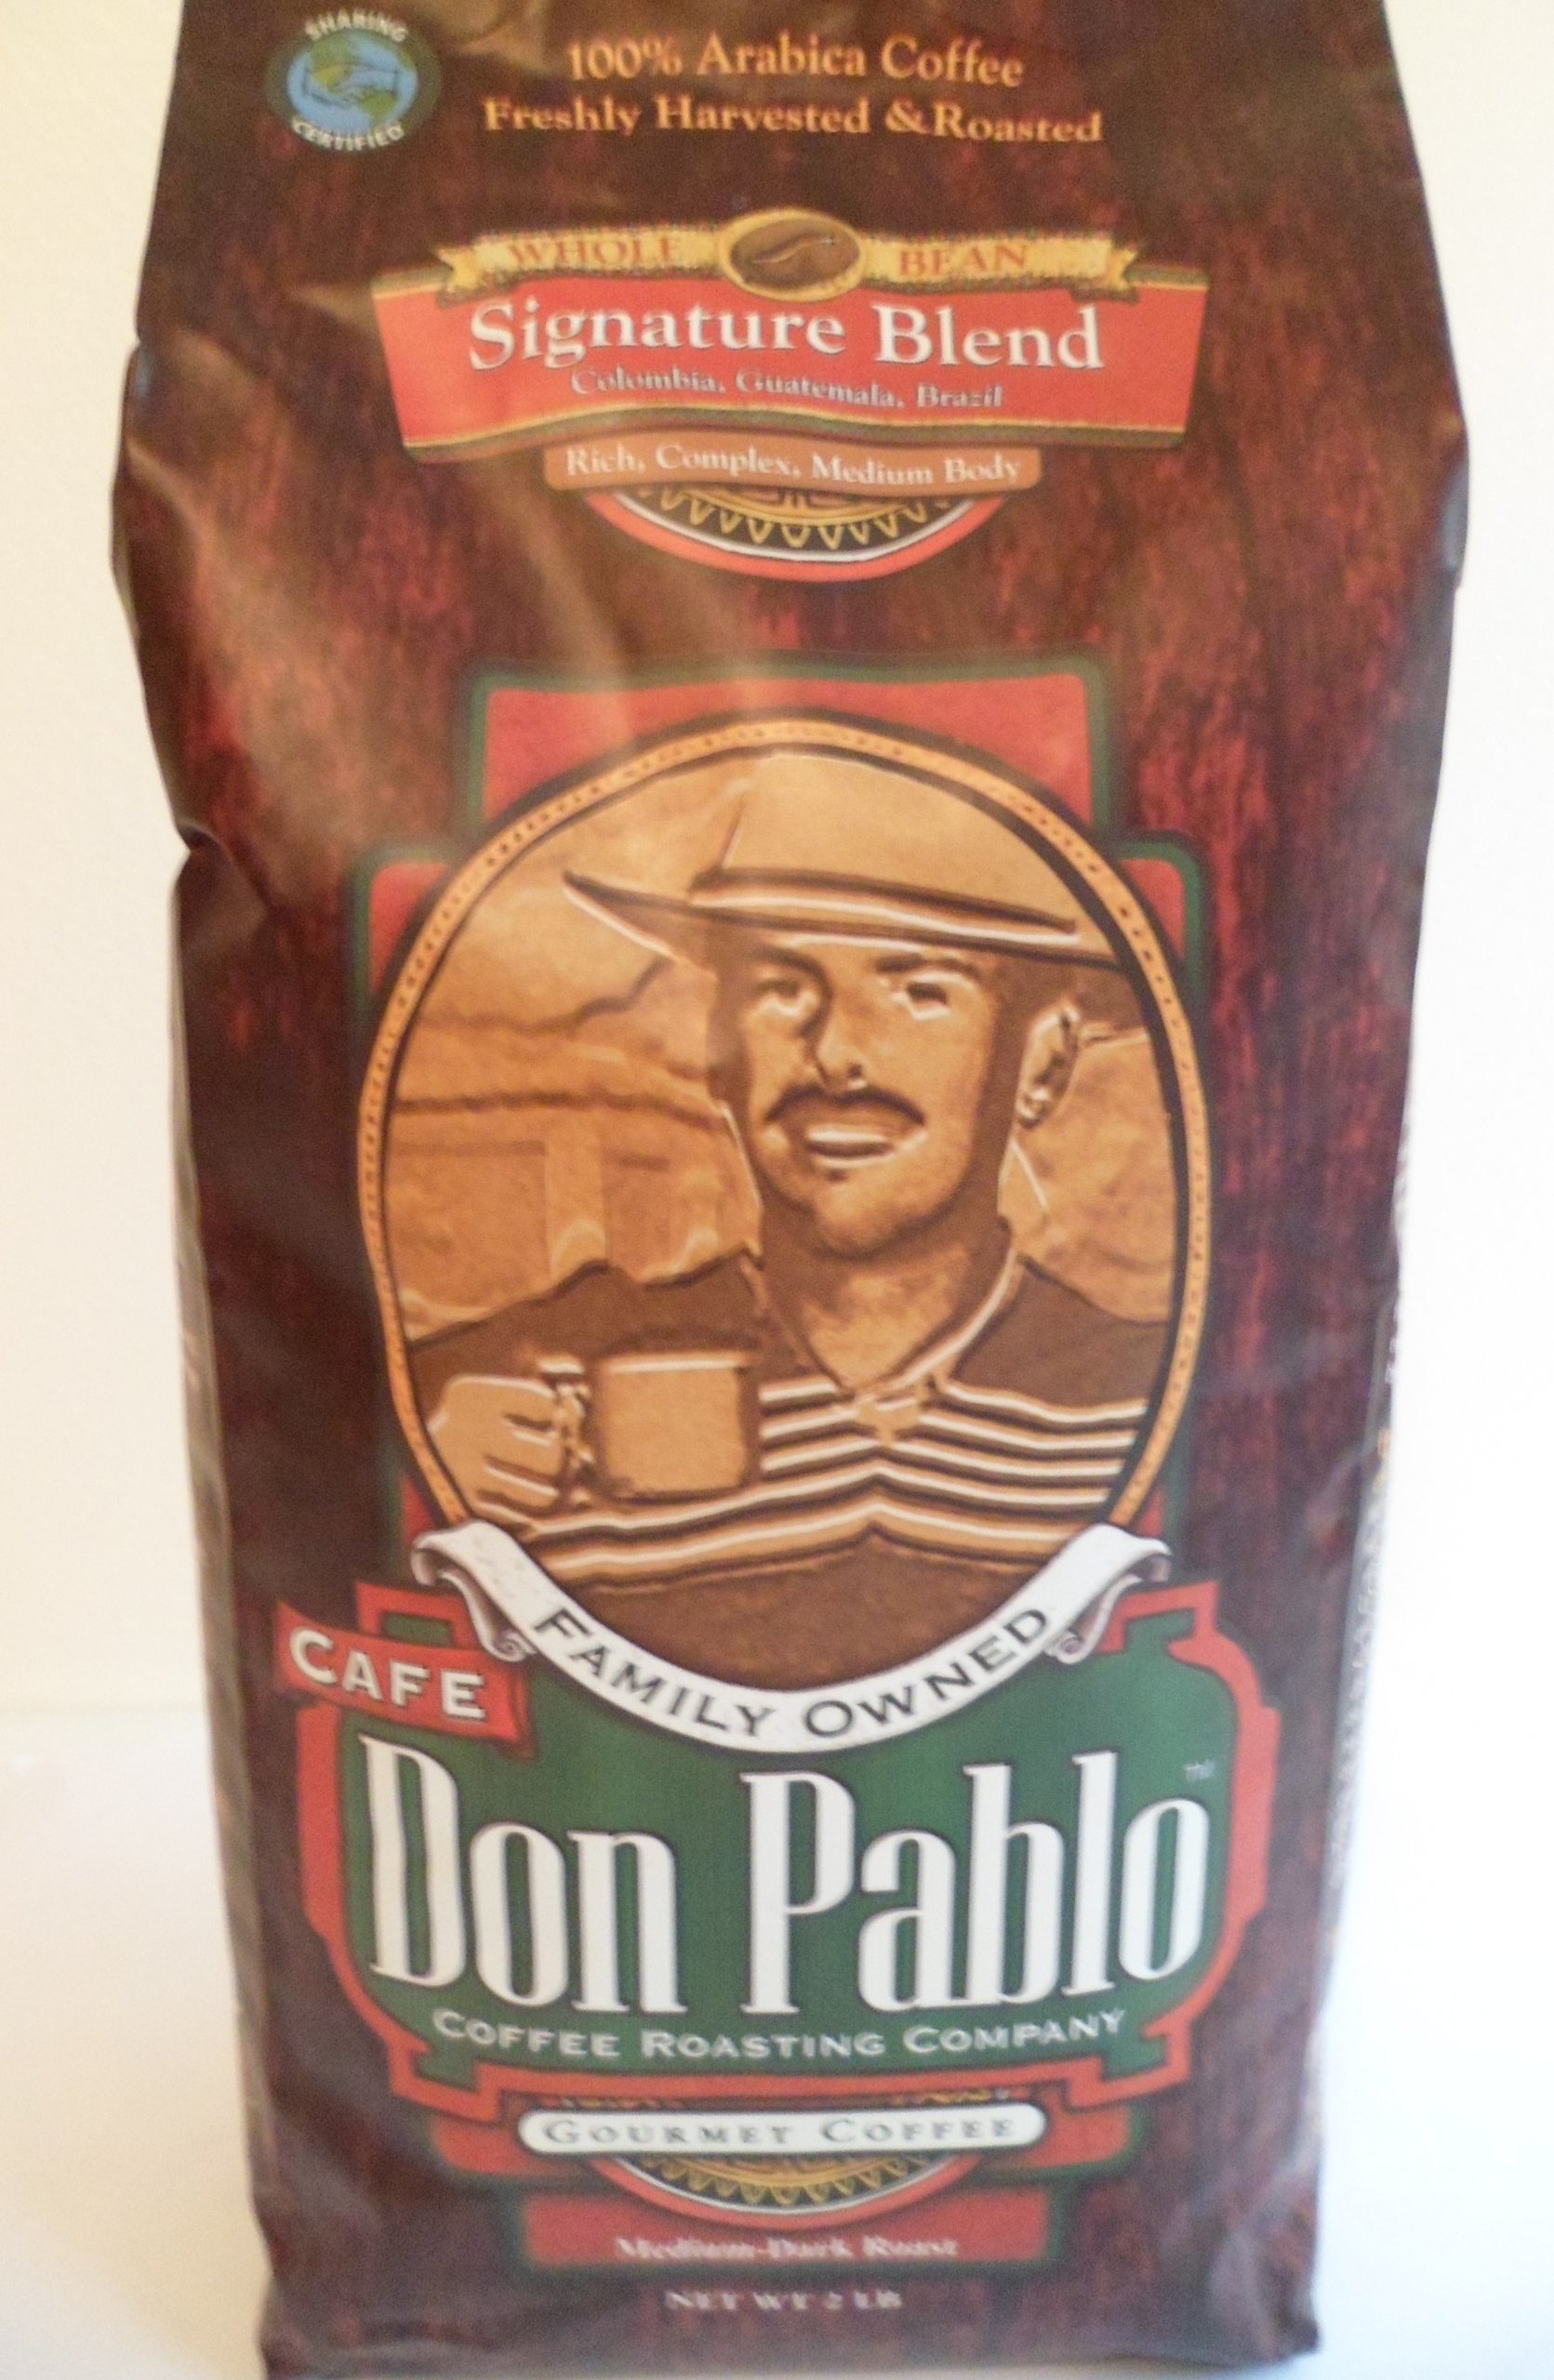
Item Name: Don Pablo Coffee Roasting Company Gourmet Coffee Whole Beans , Medium-Dark Roast, Net Wet 2 LB (Pack of 2)
Bullet Point 1: CAFE Don Pablo . Whole Bean. Gourmet Coffee Medium-Dark Roast
Bullet Point 2: Net Wet 2 LB
Bullet Point 3: Rich , Complex, Medium Body
Bullet Point 4: Pack of 2 (Total 4 LB)
Product Description: CAFE Don Pablo . Whole Bean.100 % Arabica Coffee Freshly Harvested & Roasted
Value: 64.0
Unit: Ounce

Price: 27.99